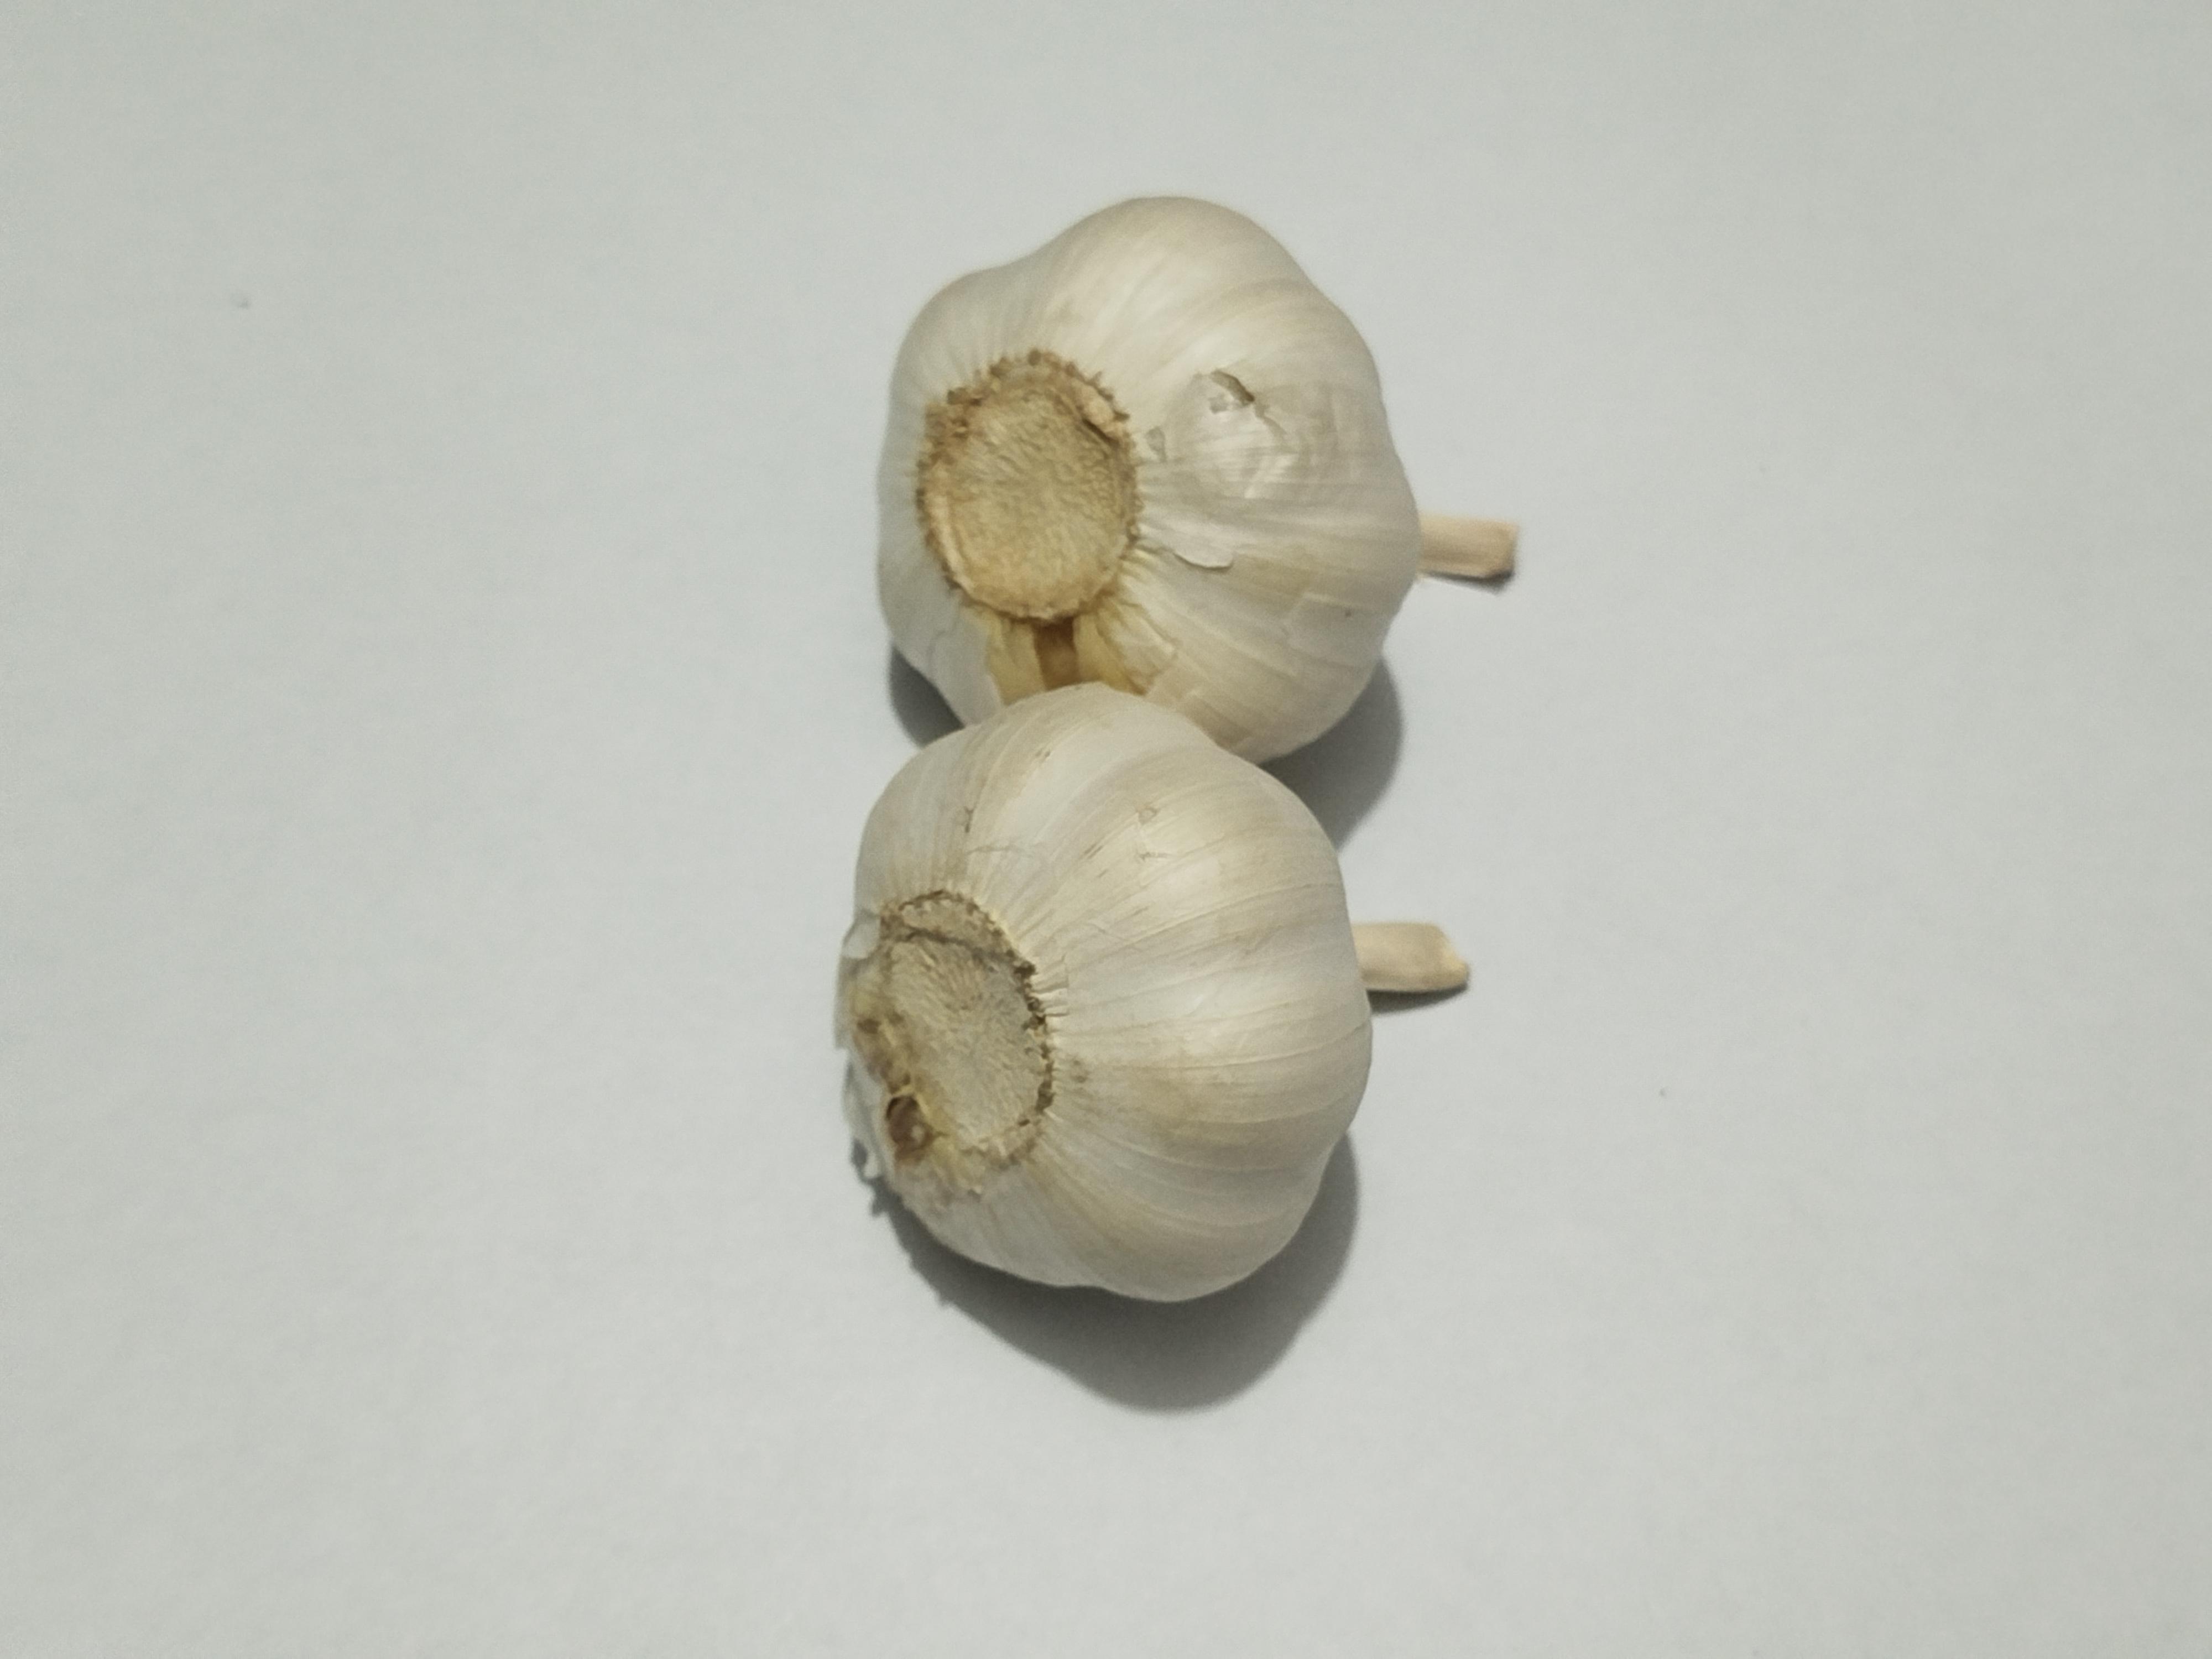
Label: Garlic